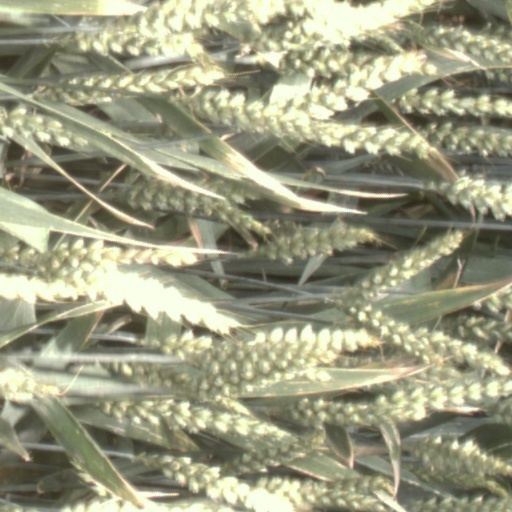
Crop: wheat